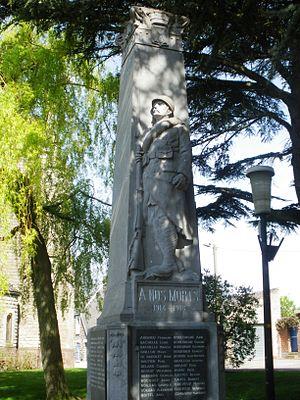
Nesle [nɛl] est une commune française, située dans le département de la Somme en région Hauts-de-France. La cité et ses alentours emploient entre sept et huit cents personnes. Avec un tissu dense d’associations, le territoire neslois est un centre actif du plateau du Santerre dans l’est du département. Nesle fait partie de la Communauté de communes de l'Est de la Somme.